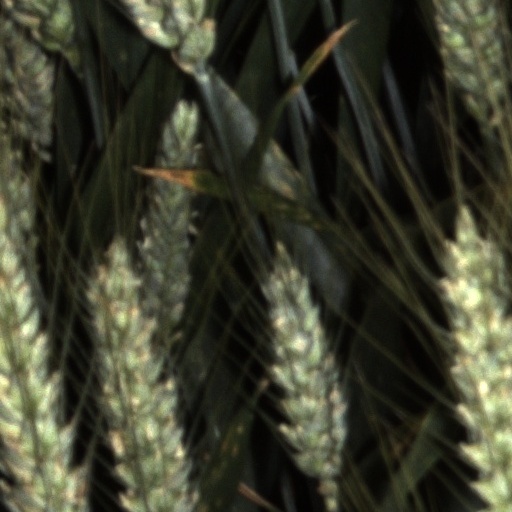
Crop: wheat